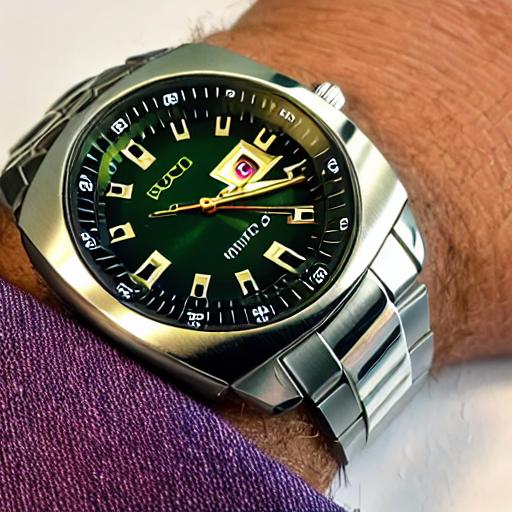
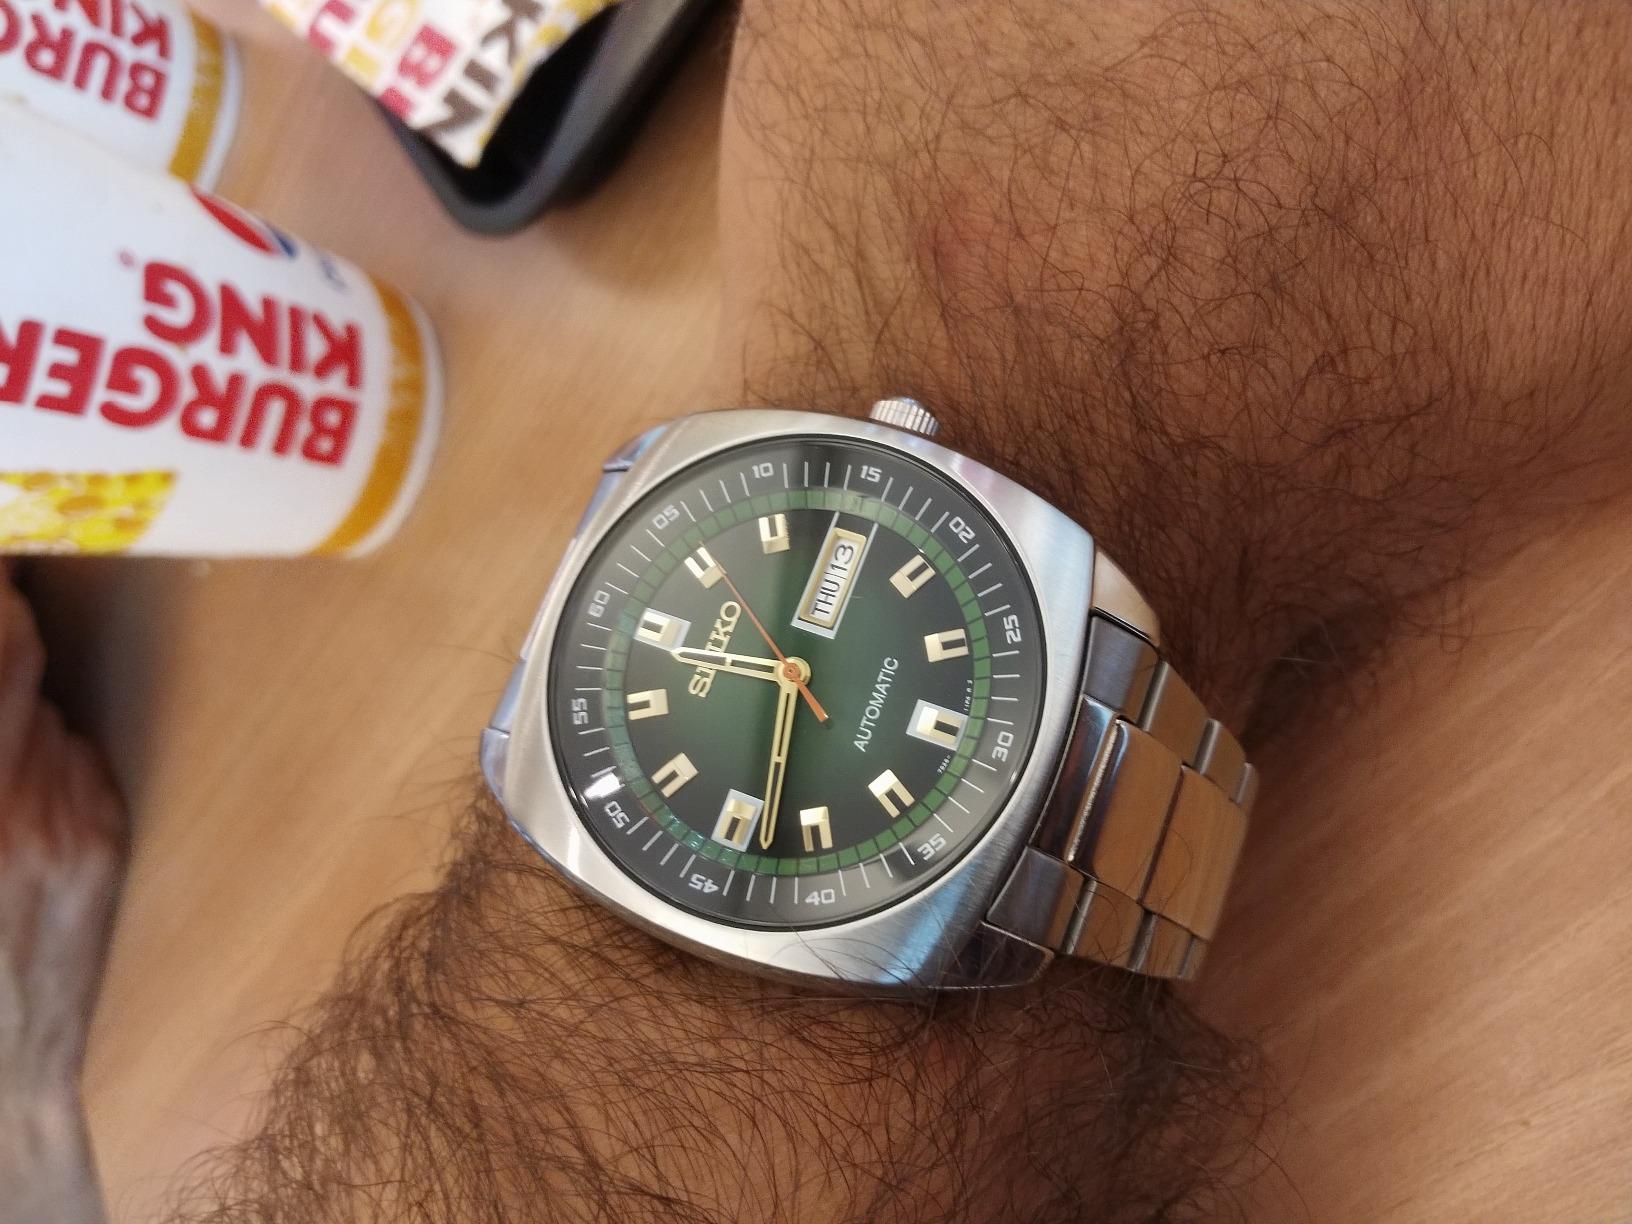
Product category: accessories_watch
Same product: no